Floodland (novel)

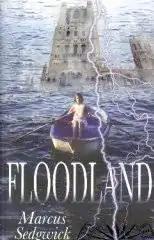
First edition

Floodland is a children's fantasy novel by Marcus Sedgwick, published on 2 March 2000 by Orion Children's Books. "Floodland" won the Branford Boase Award in 2001 for an outstanding first published novel.